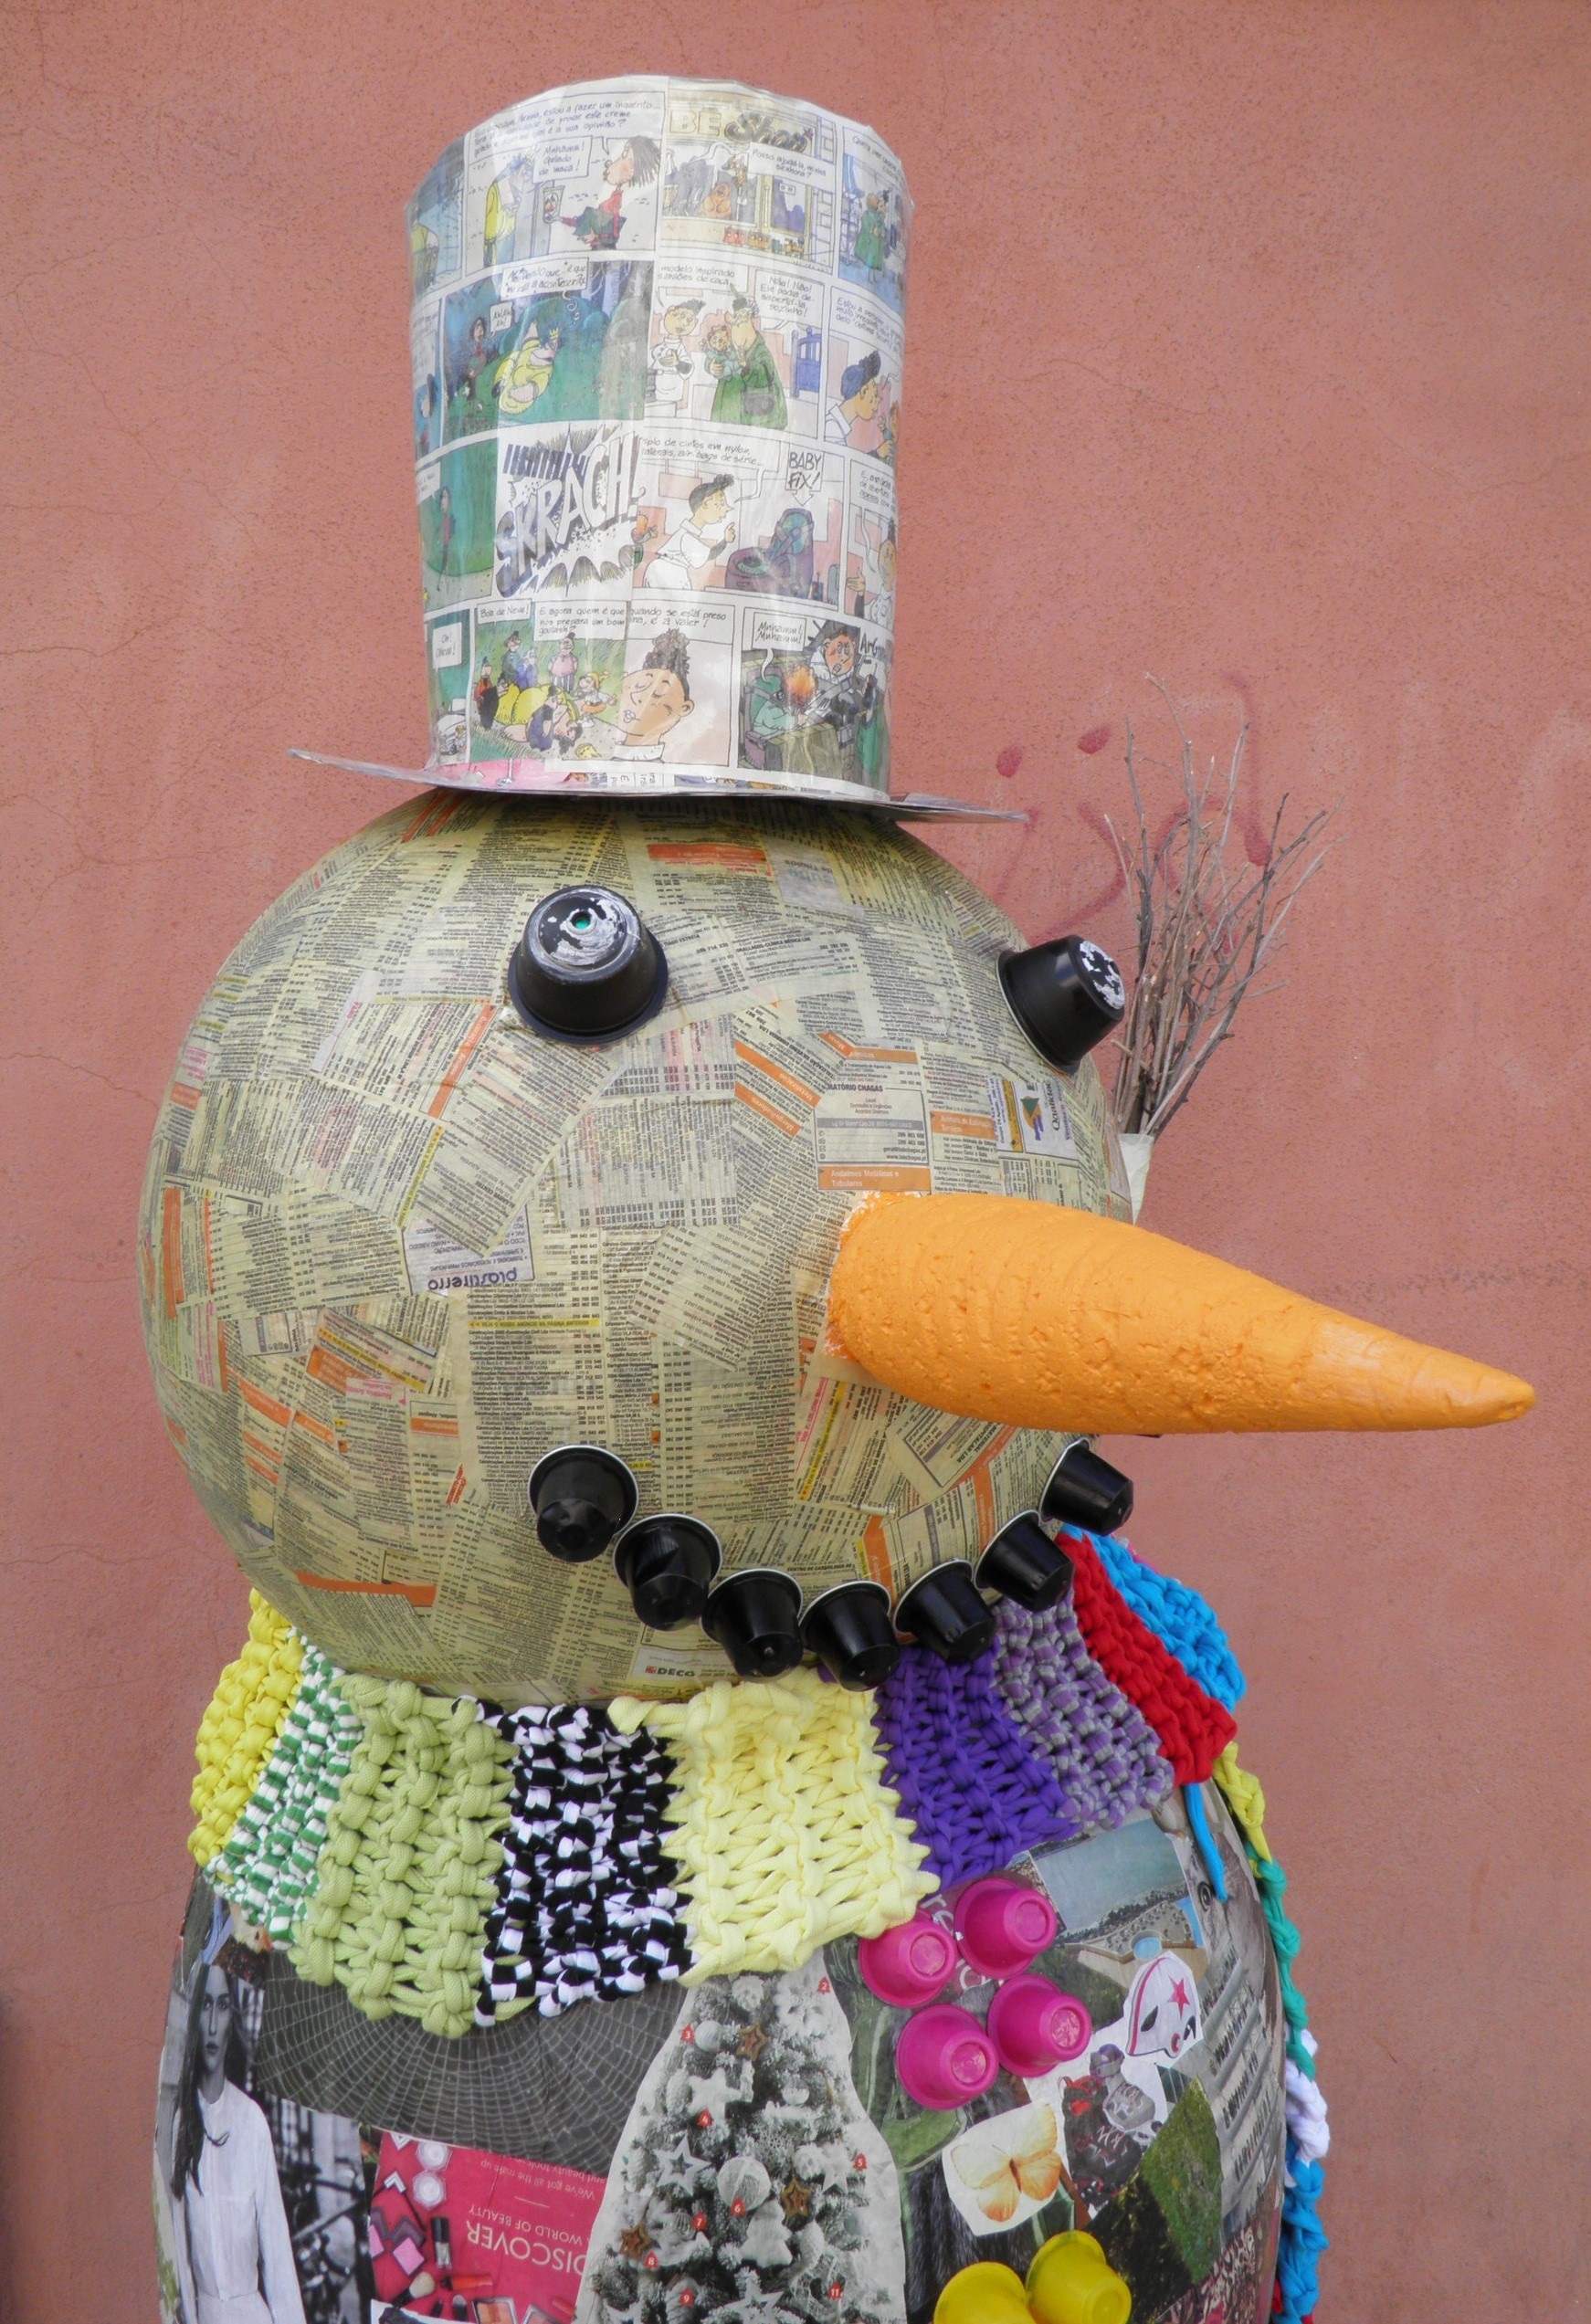
decoration, holiday, christmas, toy, textile, art, happy, snowman, portugal, recycled, algarve, stuffed toy